James Cornwallis, 4th Earl Cornwallis

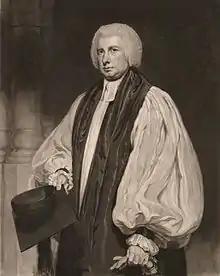

James Cornwallis, 4th Earl Cornwallis (25 February 1743 – 20 January 1824) was a British clergyman and peer.